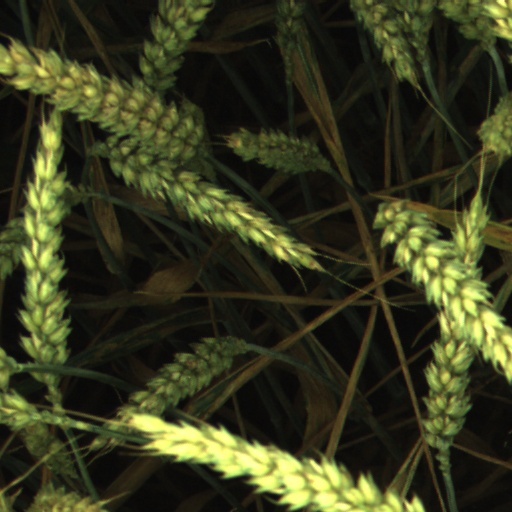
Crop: wheat